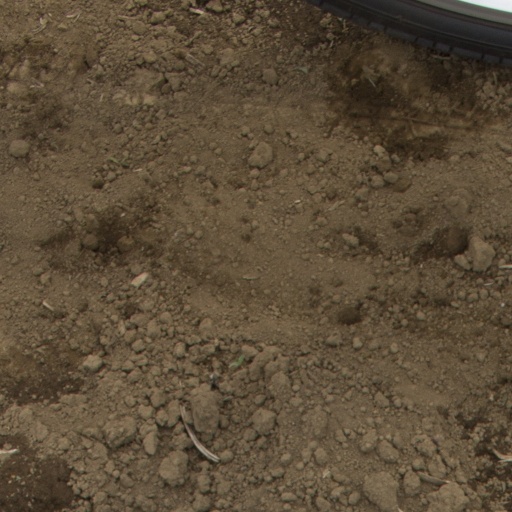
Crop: Jerusalem artichoke